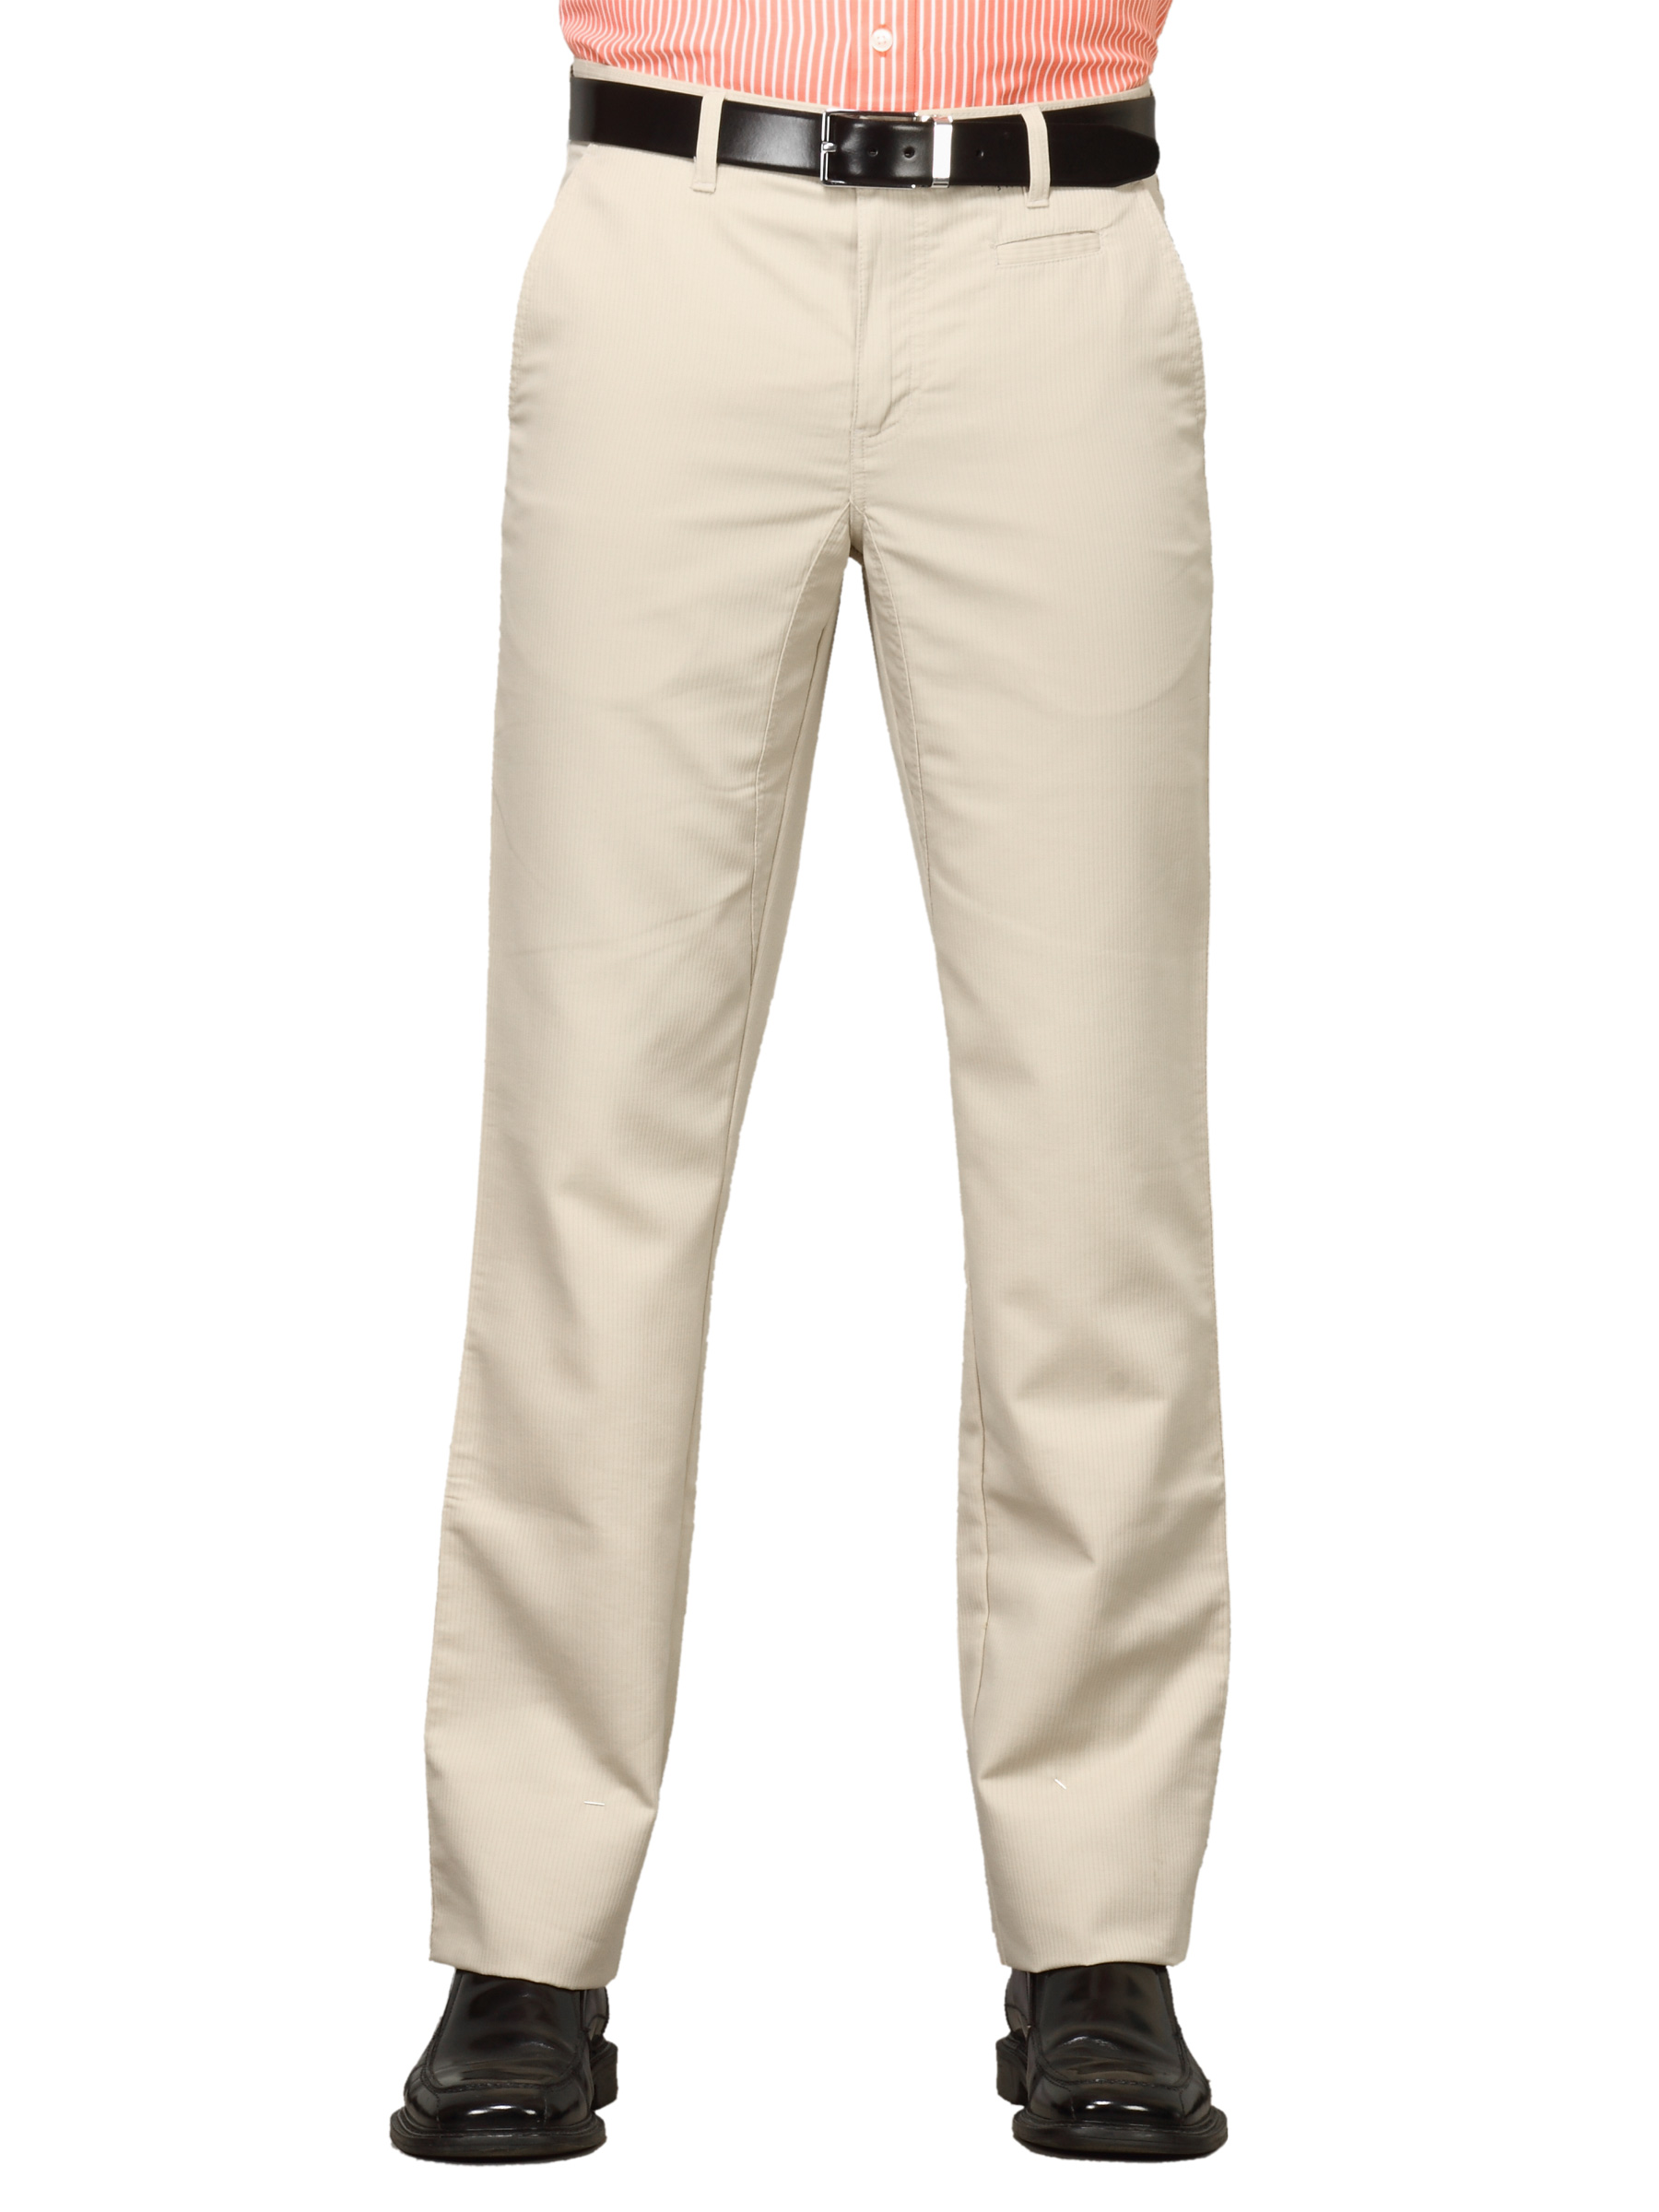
Indigo Nation Men ID Solid White Trousers
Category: Apparel / Bottomwear / Trousers
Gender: Men
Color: White
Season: Fall 2011
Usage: Formal